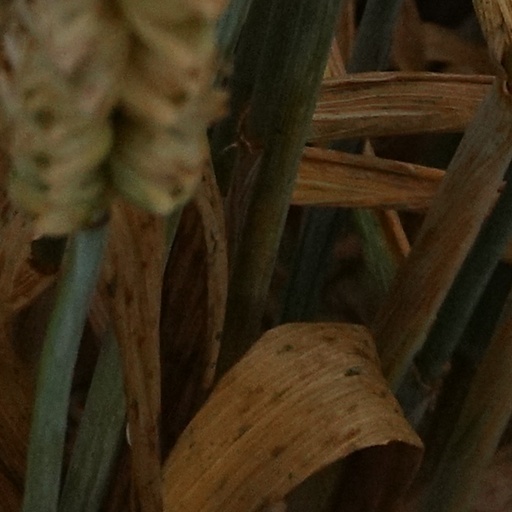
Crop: wheat